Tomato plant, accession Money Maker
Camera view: tilt-top (135 deg); turntable rotation: 30 degrees
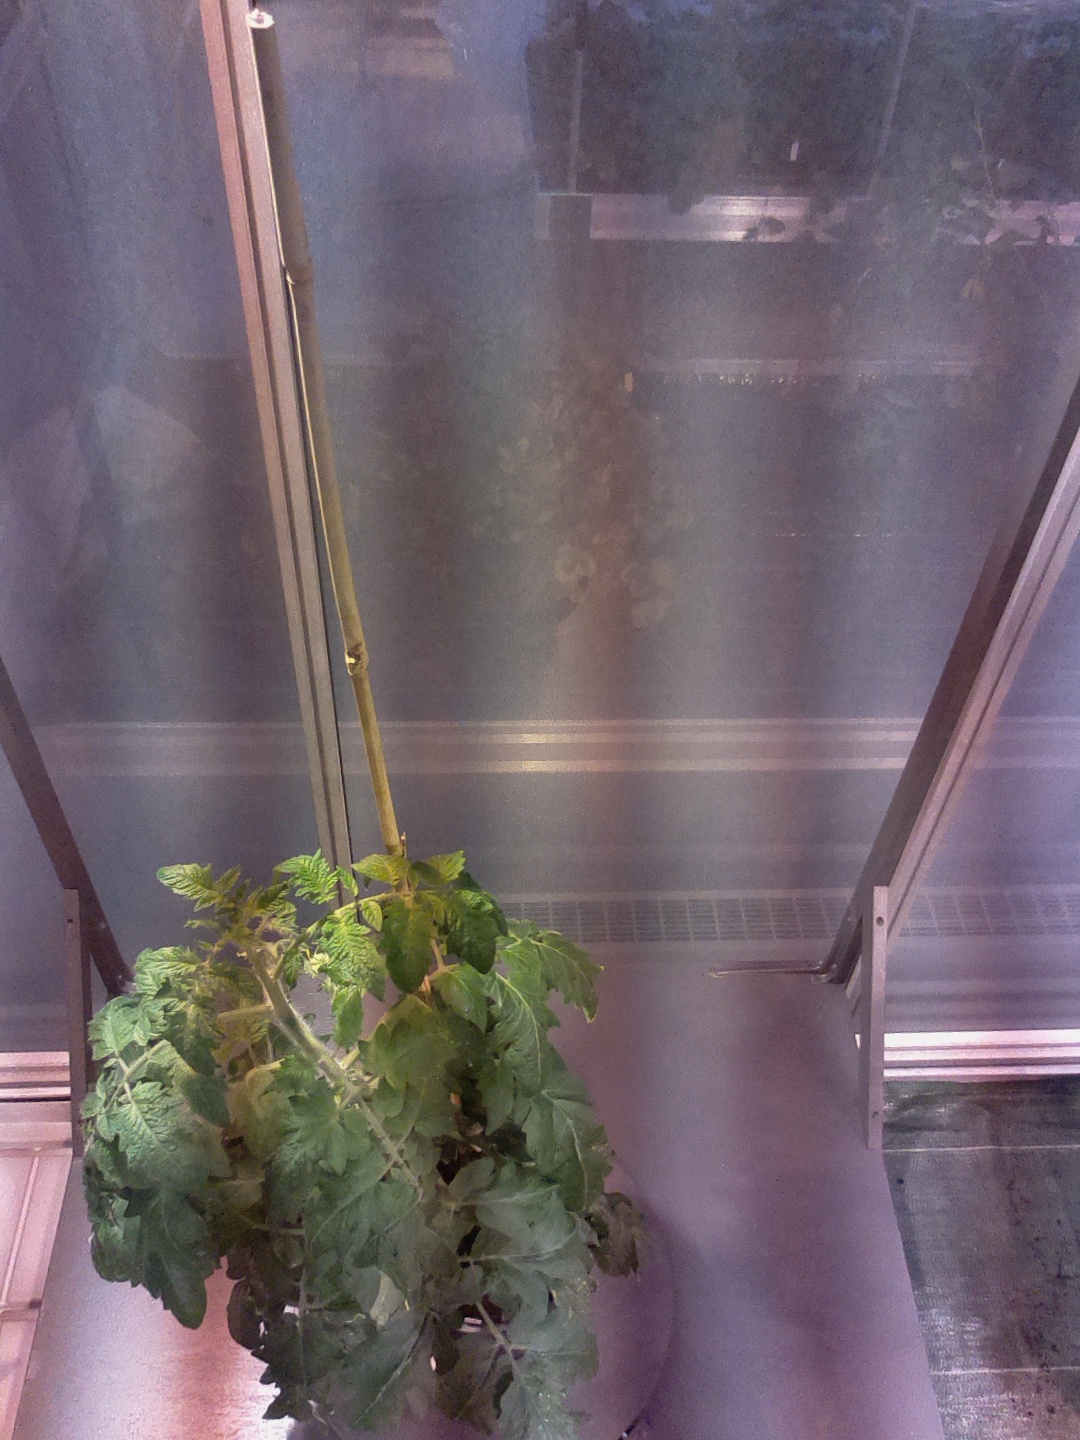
BBCH growth stage 65: Full flowering, 50%-60% of flowers open, first petals falling